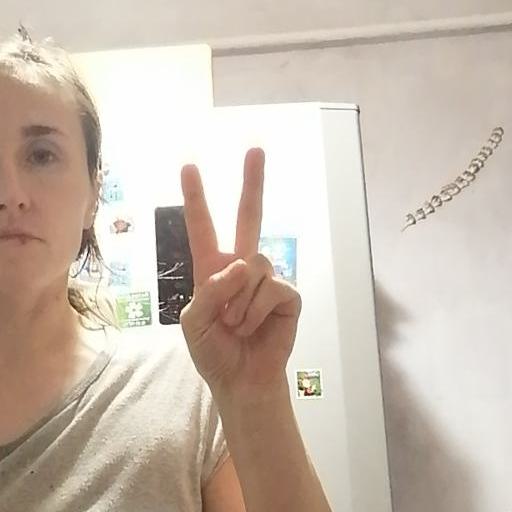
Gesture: peace